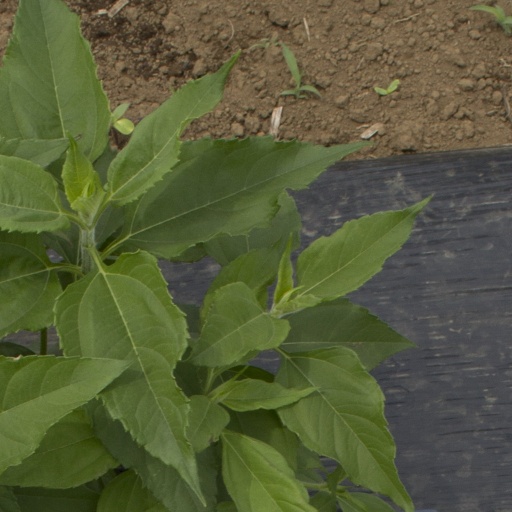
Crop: Jerusalem artichoke